Dauphin's Cavalry Regiment

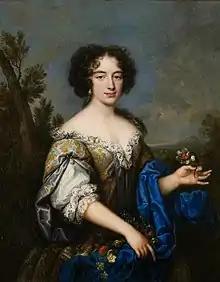
Princess Vallière, who had formed the regiment in name of her brother, Louis, Dauphin of France.

The formation of the Dauphin's Cavalry Regiment is rather obscure, as at the time of formation, two separate groups and dauphins were present in France. According to some sources, the regiment was formed by merger of various independent cavalry companies and one company of the Dauphin's Light Cavalry "(Chevaulégérs du Dauphin)".